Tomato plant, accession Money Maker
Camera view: horizontal (90 deg, fisheye); turntable rotation: 330 degrees
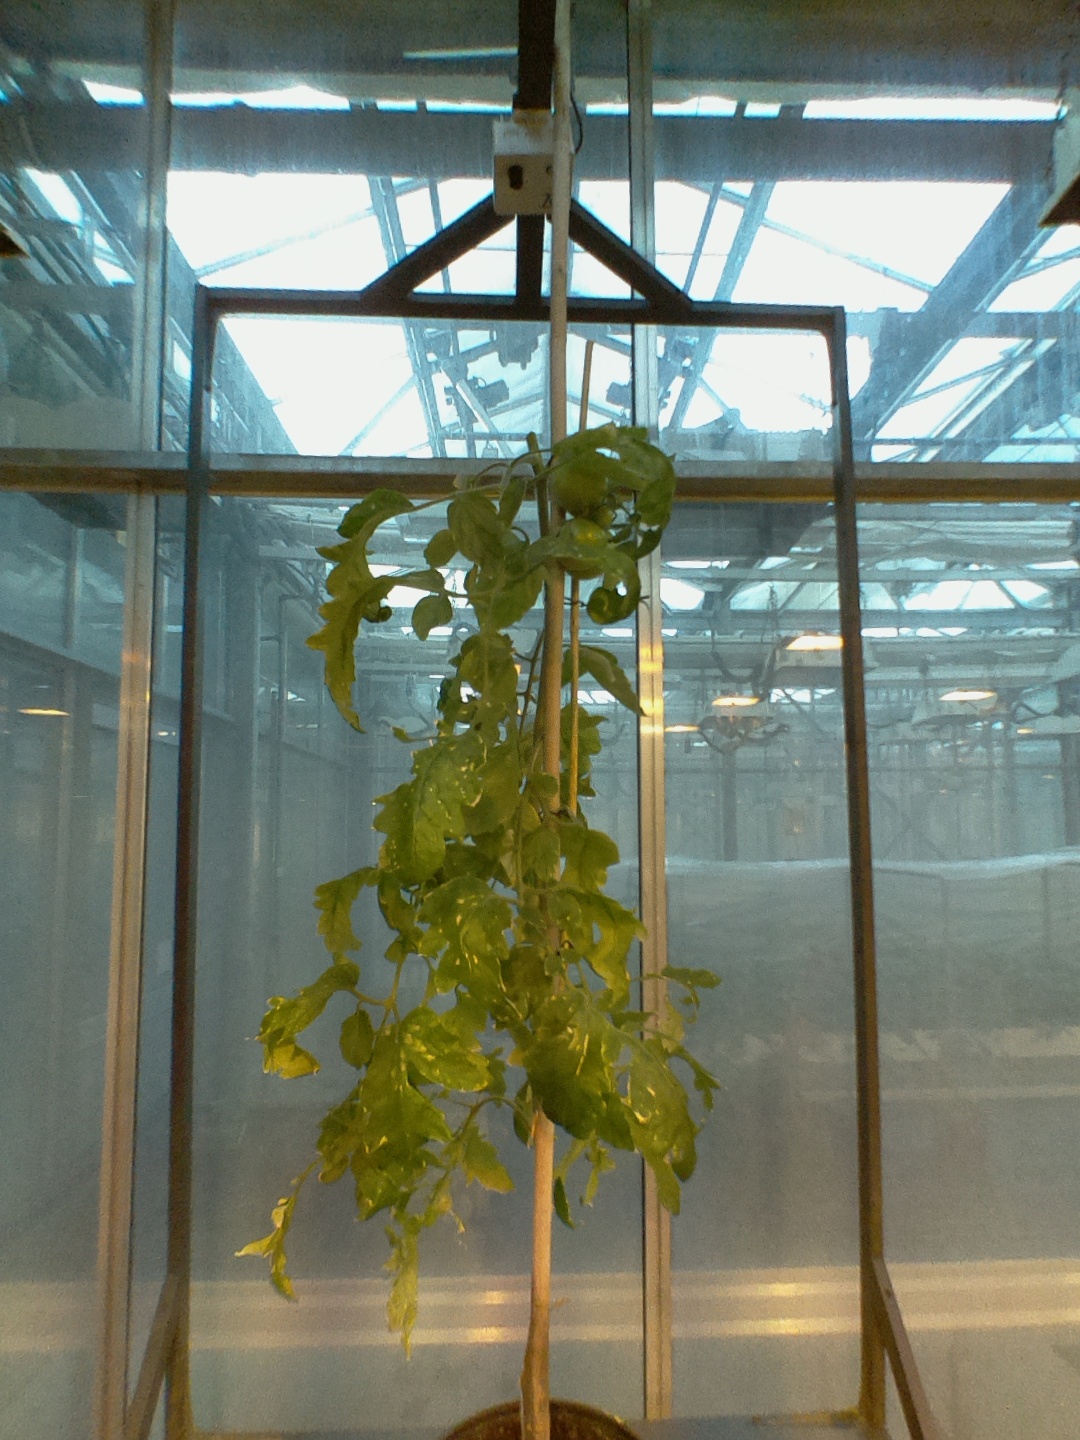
BBCH growth stage 79: 90% -100% of final fruit size